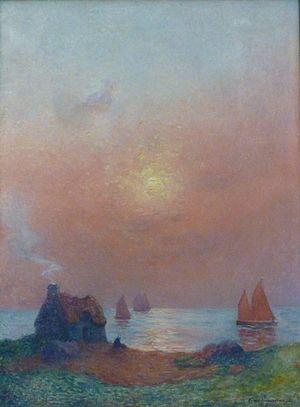
Ferdinand du Puigaudeau, ou Ferdinand Loyen du Puigaudeau, est un peintre postimpressionniste français né à Nantes le 4 avril 1864 et mort au Croisic le 19 septembre 1930.